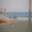
Label: sea